Billy and Blaze

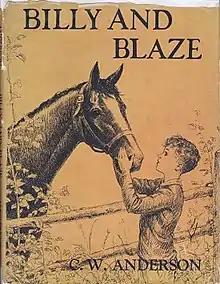
1936 Macmillan edition

Billy and Blaze is a children's picture book that was written and illustrated in 1936 by Clarence William Anderson. Published by MacMillian Books, it is the first of a series of eleven books and is Anderson's most well known work. The book is about a little boy, Billy, and his pony, Blaze, who he receives as a birthday gift in this book. The adventures of Billy and Blaze revolved around proper care of the horse, while teaching a lesson. Anderson would go to great lengths to give accurate information. Some other titles in the series are "Blaze and the Gypsies," "Blaze and the Forest Fire," and "Blaze Finds the Way." All of the titles in the series included full-page illustrations and easy to read text.